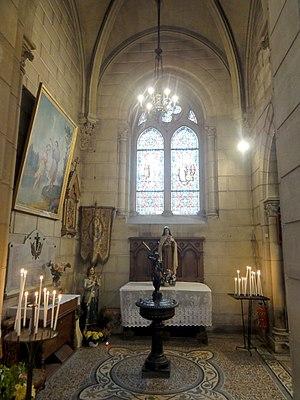
Base du clocher, vue vers l'ouest.
L'église Saint-Pierre-Saint-Paul est une église catholique paroissiale située à Viarmes, en France. Elle succéderait à une chapelle dédiée à saint Pierre, et a été édifiée à partir de la fin du XIIᵉ siècle dans le style gothique primitif. Cette première église, dont ne reste plus que le chevet, l'élévation nord de la nef et une partie du clocher, était bien modeste, et apparemment non voûtée. Un premier remaniement intervient au XIVᵉ siècle, quand le bas-côté nord est reconstruit, comme le montre encore le remplage de ses fenêtres. Cependant, le voûtement d'ogives est toujours ajourné, sans doute en raison de la guerre de Cent Ans, et il faut attendre le dernier tiers du XVᵉ siècle pour voir s'achever le voûtement du bas-côté nord, puis de la nef. Il se fait dans le style gothique flamboyant. Au second quart du siècle suivant, le bas-côté sud est entièrement rebâti dans un style flamboyant plus épanoui, avec des voûtes à liernes et tiercerons aux clés pendantes, des fenêtres à soufflets et mouchettes, et une riche décoration extérieure, malheureusement en grande partie perdue. L'iconographie des chapiteaux annonce en même temps déjà la Renaissance.